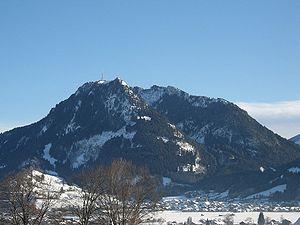
Le Grünten est un sommet des Alpes, à 1 738 m d'altitude, dans les Alpes d'Allgäu, et en particulier le point culminant des Préalpes d'Allgäu à l'est de l'Iller, en Allemagne.